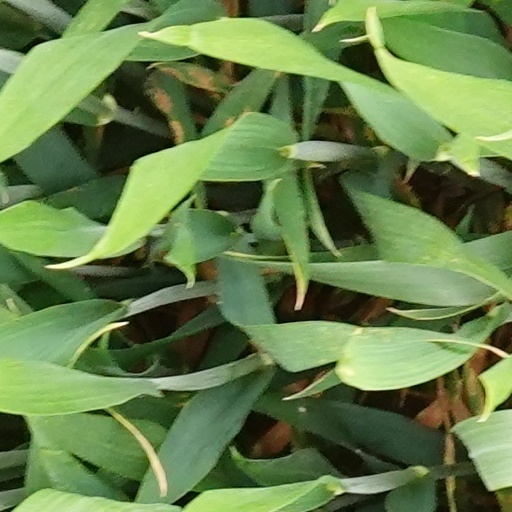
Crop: wheat